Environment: real
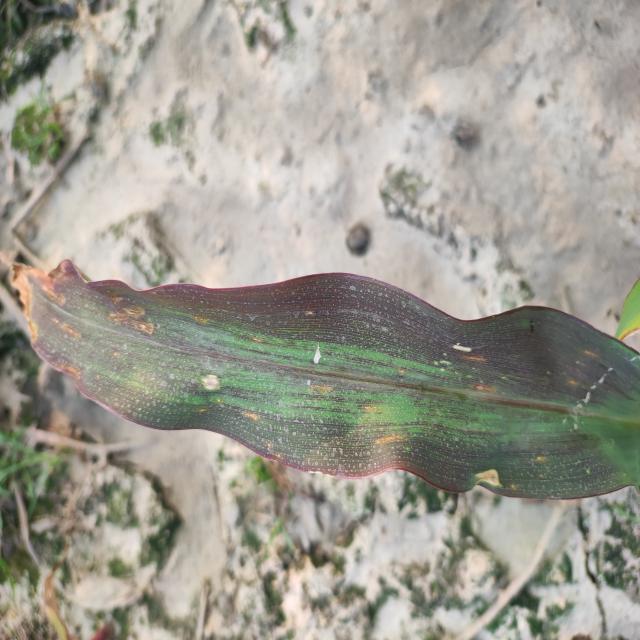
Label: phosphorus_deficiency